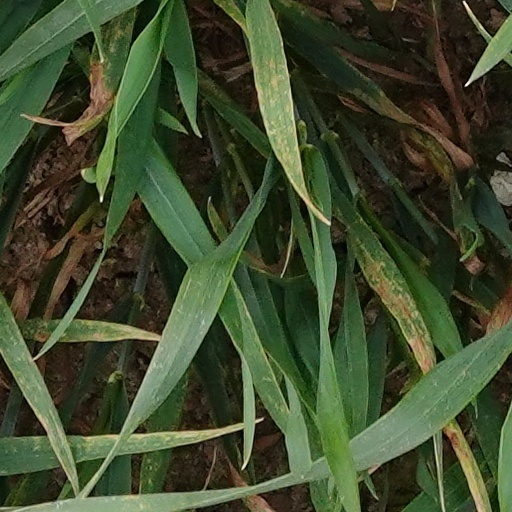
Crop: wheat